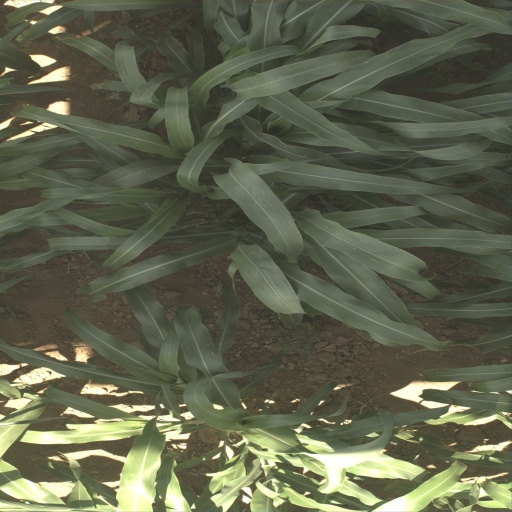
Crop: sorghum